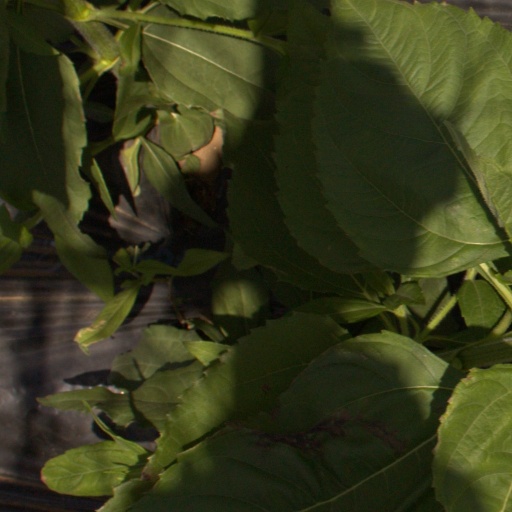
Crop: Jerusalem artichoke